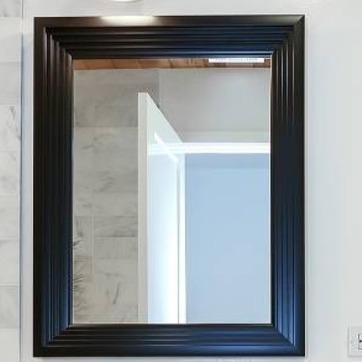
Material: mirror